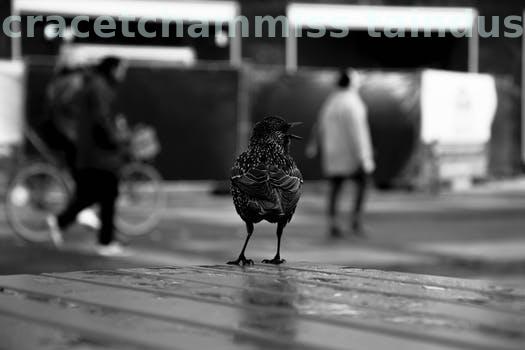
Label: Watermark